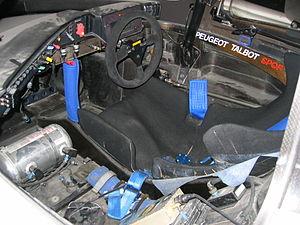
La Peugeot 905 est une voiture de course de catégorie sport-prototypes de la génération dite des « Sports 3,5 L ». Connaissant plusieurs évolutions aérodynamique et mécanique, elle fut victorieuse des 24 Heures du Mans en 1992 et 1993 et fut Championne du monde des voitures de sport en 1992. La Peugeot 905 a participé à 17 courses entre septembre 1990 et juin 1993 et a remporté 9 victoires.